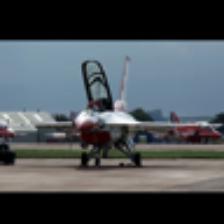
Label: NonHuman